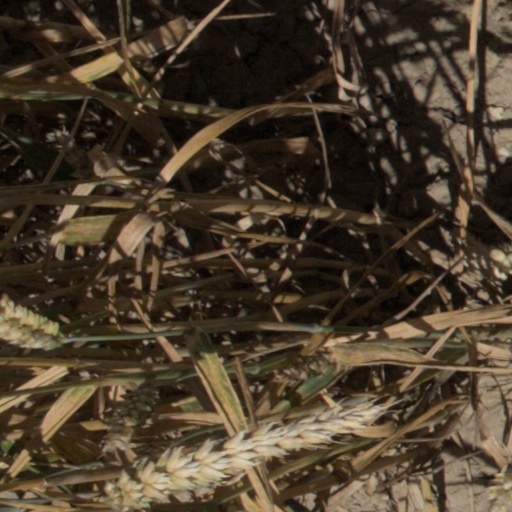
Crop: wheat